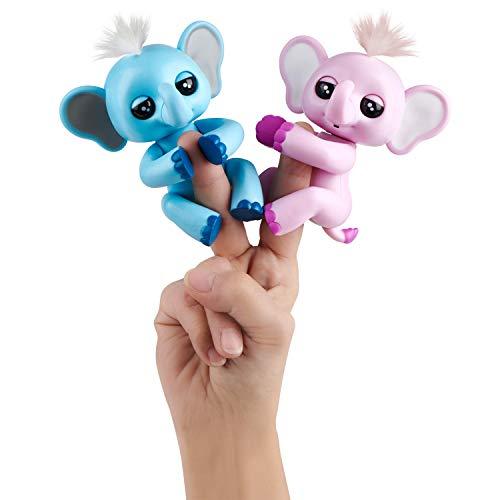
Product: WowWee Fingerlings Baby Elephant - Nina (Pink) - Interactive Toy
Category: Toys & Games | Puppets & Puppet Theaters | Finger Puppets
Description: Fingerlings baby elephants respond to sound, motion, and touch with blinking eyes, head turns and cute elephant chatter.
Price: $9.89
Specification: ProductDimensions:3.5x3.2x5.7inches|ItemWeight:3.52ounces|ShippingWeight:7.8ounces(Viewshippingratesandpolicies)|ASIN:B07HGSQRMH|Itemmodelnumber:3597|Manufacturerrecommendedage:5-15years|Batteries:4LR44batteriesrequired.(included)